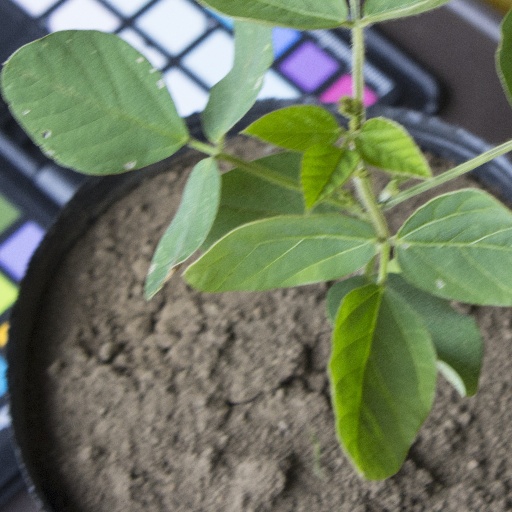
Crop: soybean